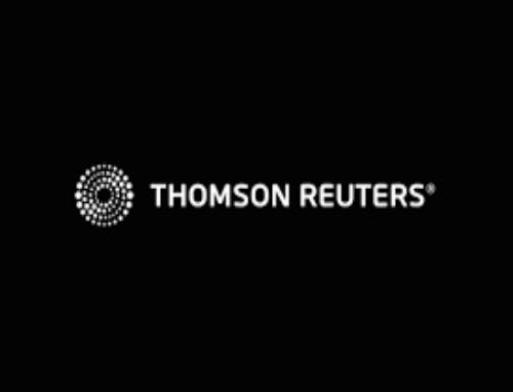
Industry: Others